Marxan

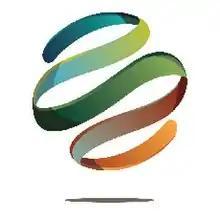
Marxan logo

MARXAN is a family of software designed to aid systematic reserve design on conservation planning. With the use of stochastic optimisation routines (Simulated Annealing) Marxan generates spatial reserve systems that achieve particular biodiversity representation goals with reasonable optimality. Over the years, Marxan has grown from its standard two zone application to consider more complex challenges like incorporating connectivity, probabilities and multiple zones. Along the way, Marxan's user community has also built plug-ins and interfaces to assist with planning projects.